Planet Prince 2021

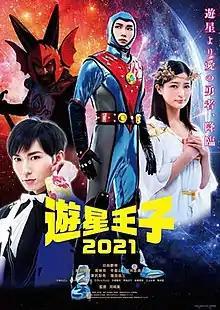
Theatrical release poster

is a 2021 Japanese tokusatsu science fiction superhero film directed by Minoru Kawasaki. It is a reboot of Toei's "Planet Prince" franchise and the second theatrical film adaptation of the series.